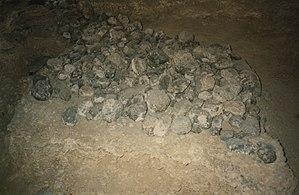
Site archéologique d'Olorgesailie. 1993. Reste d'outillage lithique visible in situ.